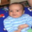
Label: baby